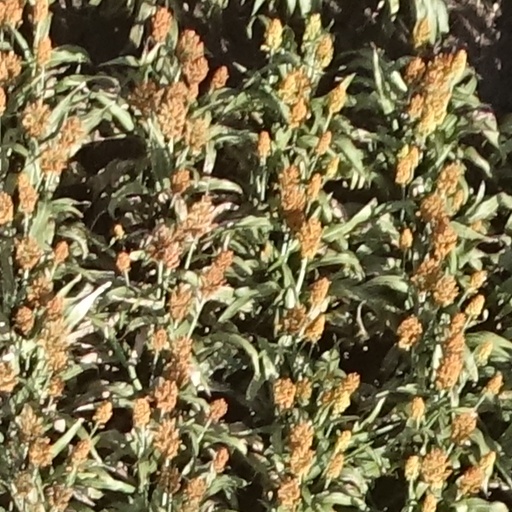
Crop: sorghum